John Paul Thomas

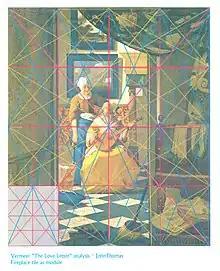
Thomas' analysis of Vermeer painting "The Love Letter" grid overlay #2 showing module and primary axes

Even though Thomas has early roots in Abstract Expressionism, through Baziotes at New York University, critics early on saw him as a maverick, unconcerned with contemporary trends in the arts environment. While his peers were throwing off the trappings of previous conventions, Thomas was developing a system of grids to control the interplay between the two-dimensional surface of a painting and a symbolic third dimension within. He traced the source of the grid concept to his early studies of Italian Renaissance painters and the architect Frank Lloyd Wright, several of whose students were friends. He named his personal application of the grid in the construction of his painting "Symbolic Stereometry". All his work from the end of his first year teaching at the University of Hawai'i at Hilo (1966) onward comes under the influence of the grid. Concurrently, his response to the quality of light in Hawai'i and tropical vegetation resulted in a parallel study of Color, particularly how the eye perceives color in relation to the colors surrounding it. Over forty years of studies on these two subjects are housed at Rod Library Special Collections, University of Northern Iowa, Cedar Falls, Iowa.